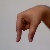
The image shows a hand gesture representing the letter 'Q' in Indian Sign Language.